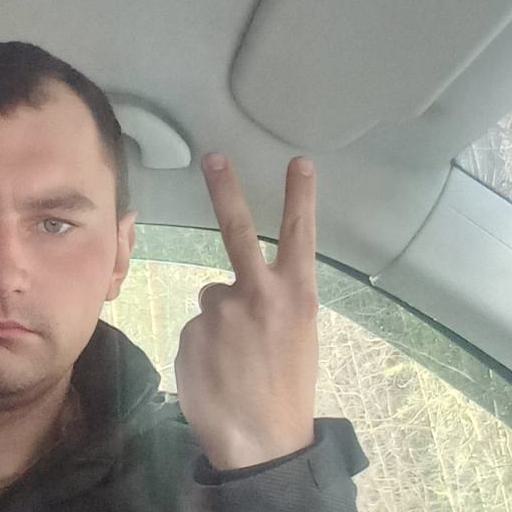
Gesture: peace_inverted